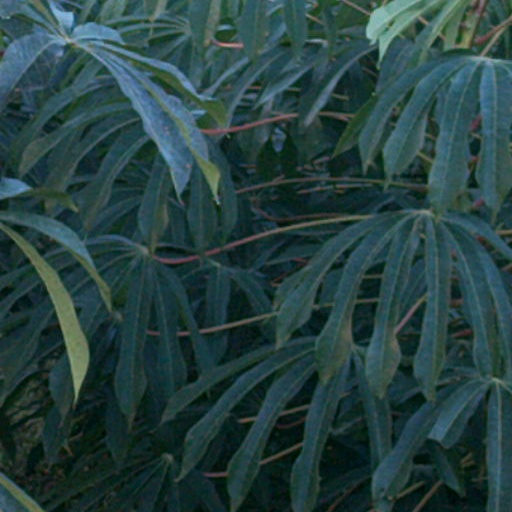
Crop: cassava